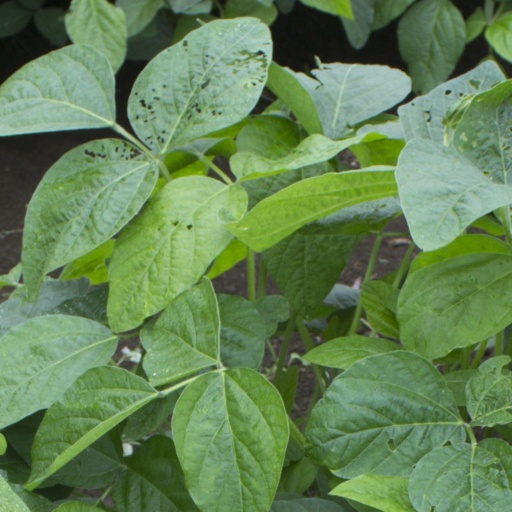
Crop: soybean